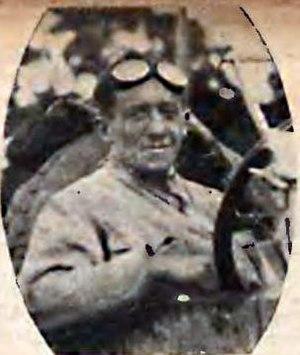
Henryk Liefeldt, né le 14 avril 1894 à Varsovie et décédé le 13 septembre 1937 dans la même ville, est un ancien ingénieur en mécanique, motoriste, constructeur et pilote automobile polonais.